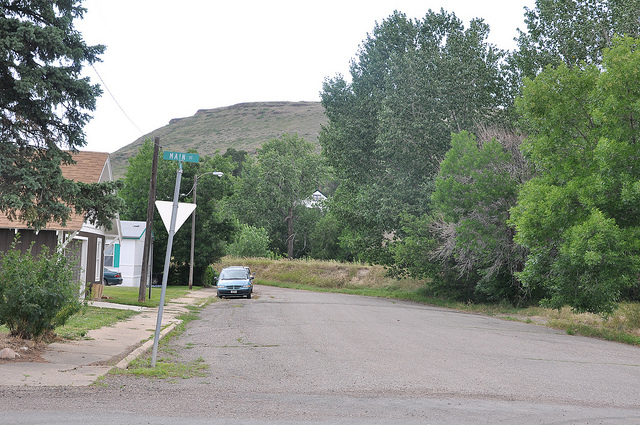
user: Given an image and a question. Answer the question in a short answer. Question: What traffic sign is backwards? Short Answer:
assistant: yield